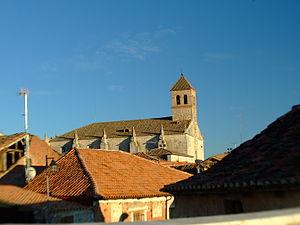
Simancas est une commune de la province de Valladolid dans la communauté autonome de Castille-et-León en Espagne.